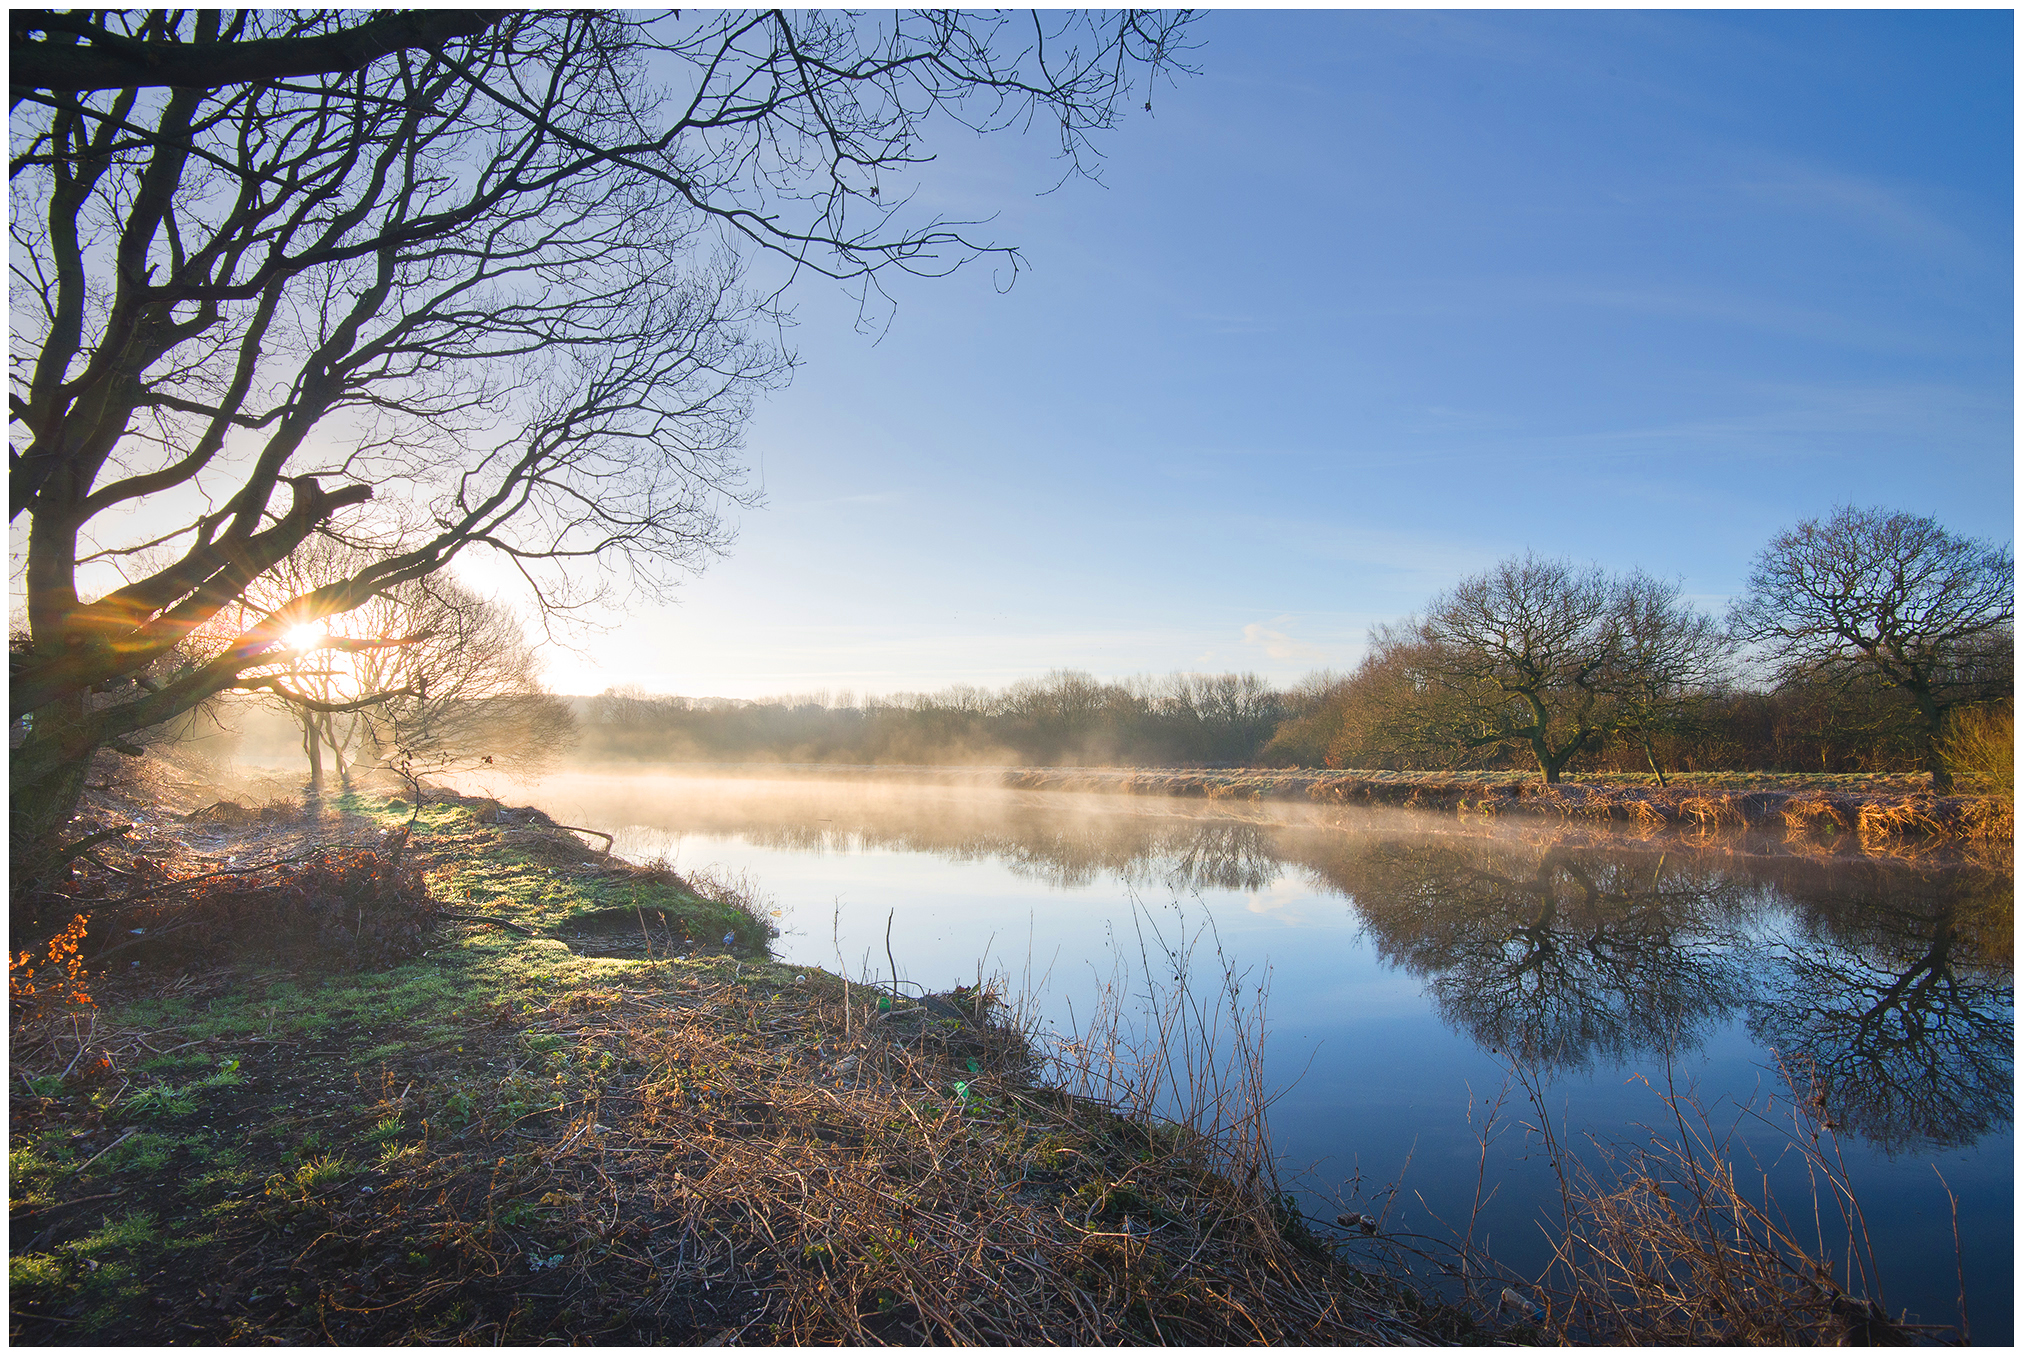
landscape, tree, water, nature, wilderness, cold, winter, sunrise, mist, sunlight, morning, lake, river, canal, pond, reflection, autumn, blue, reservoir, nikon, bare, sunburst, season, waterway, body of water, yorkshire, bank, riverbank, misty, wetland, county, wakefield, nikkor, sunflare, sunbeams, early, calder, eastmoor, rural area, atmospheric phenomenon